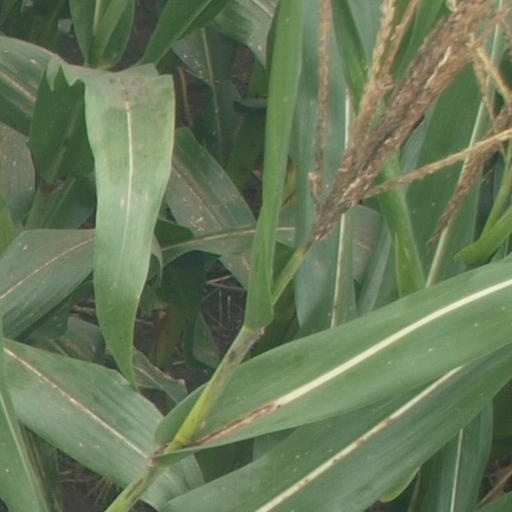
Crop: maize; corn